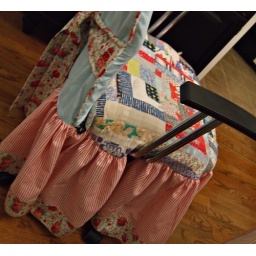
desk chair in a prom dress